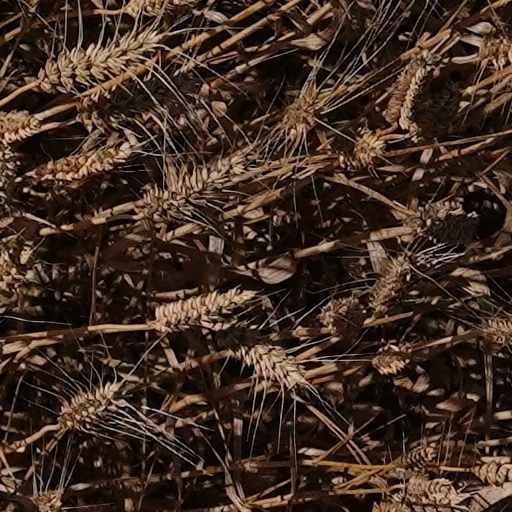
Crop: wheat